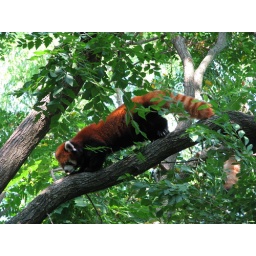
The red pandas were mildly active, rearranging themselves in the tree and arguing over the best branch.